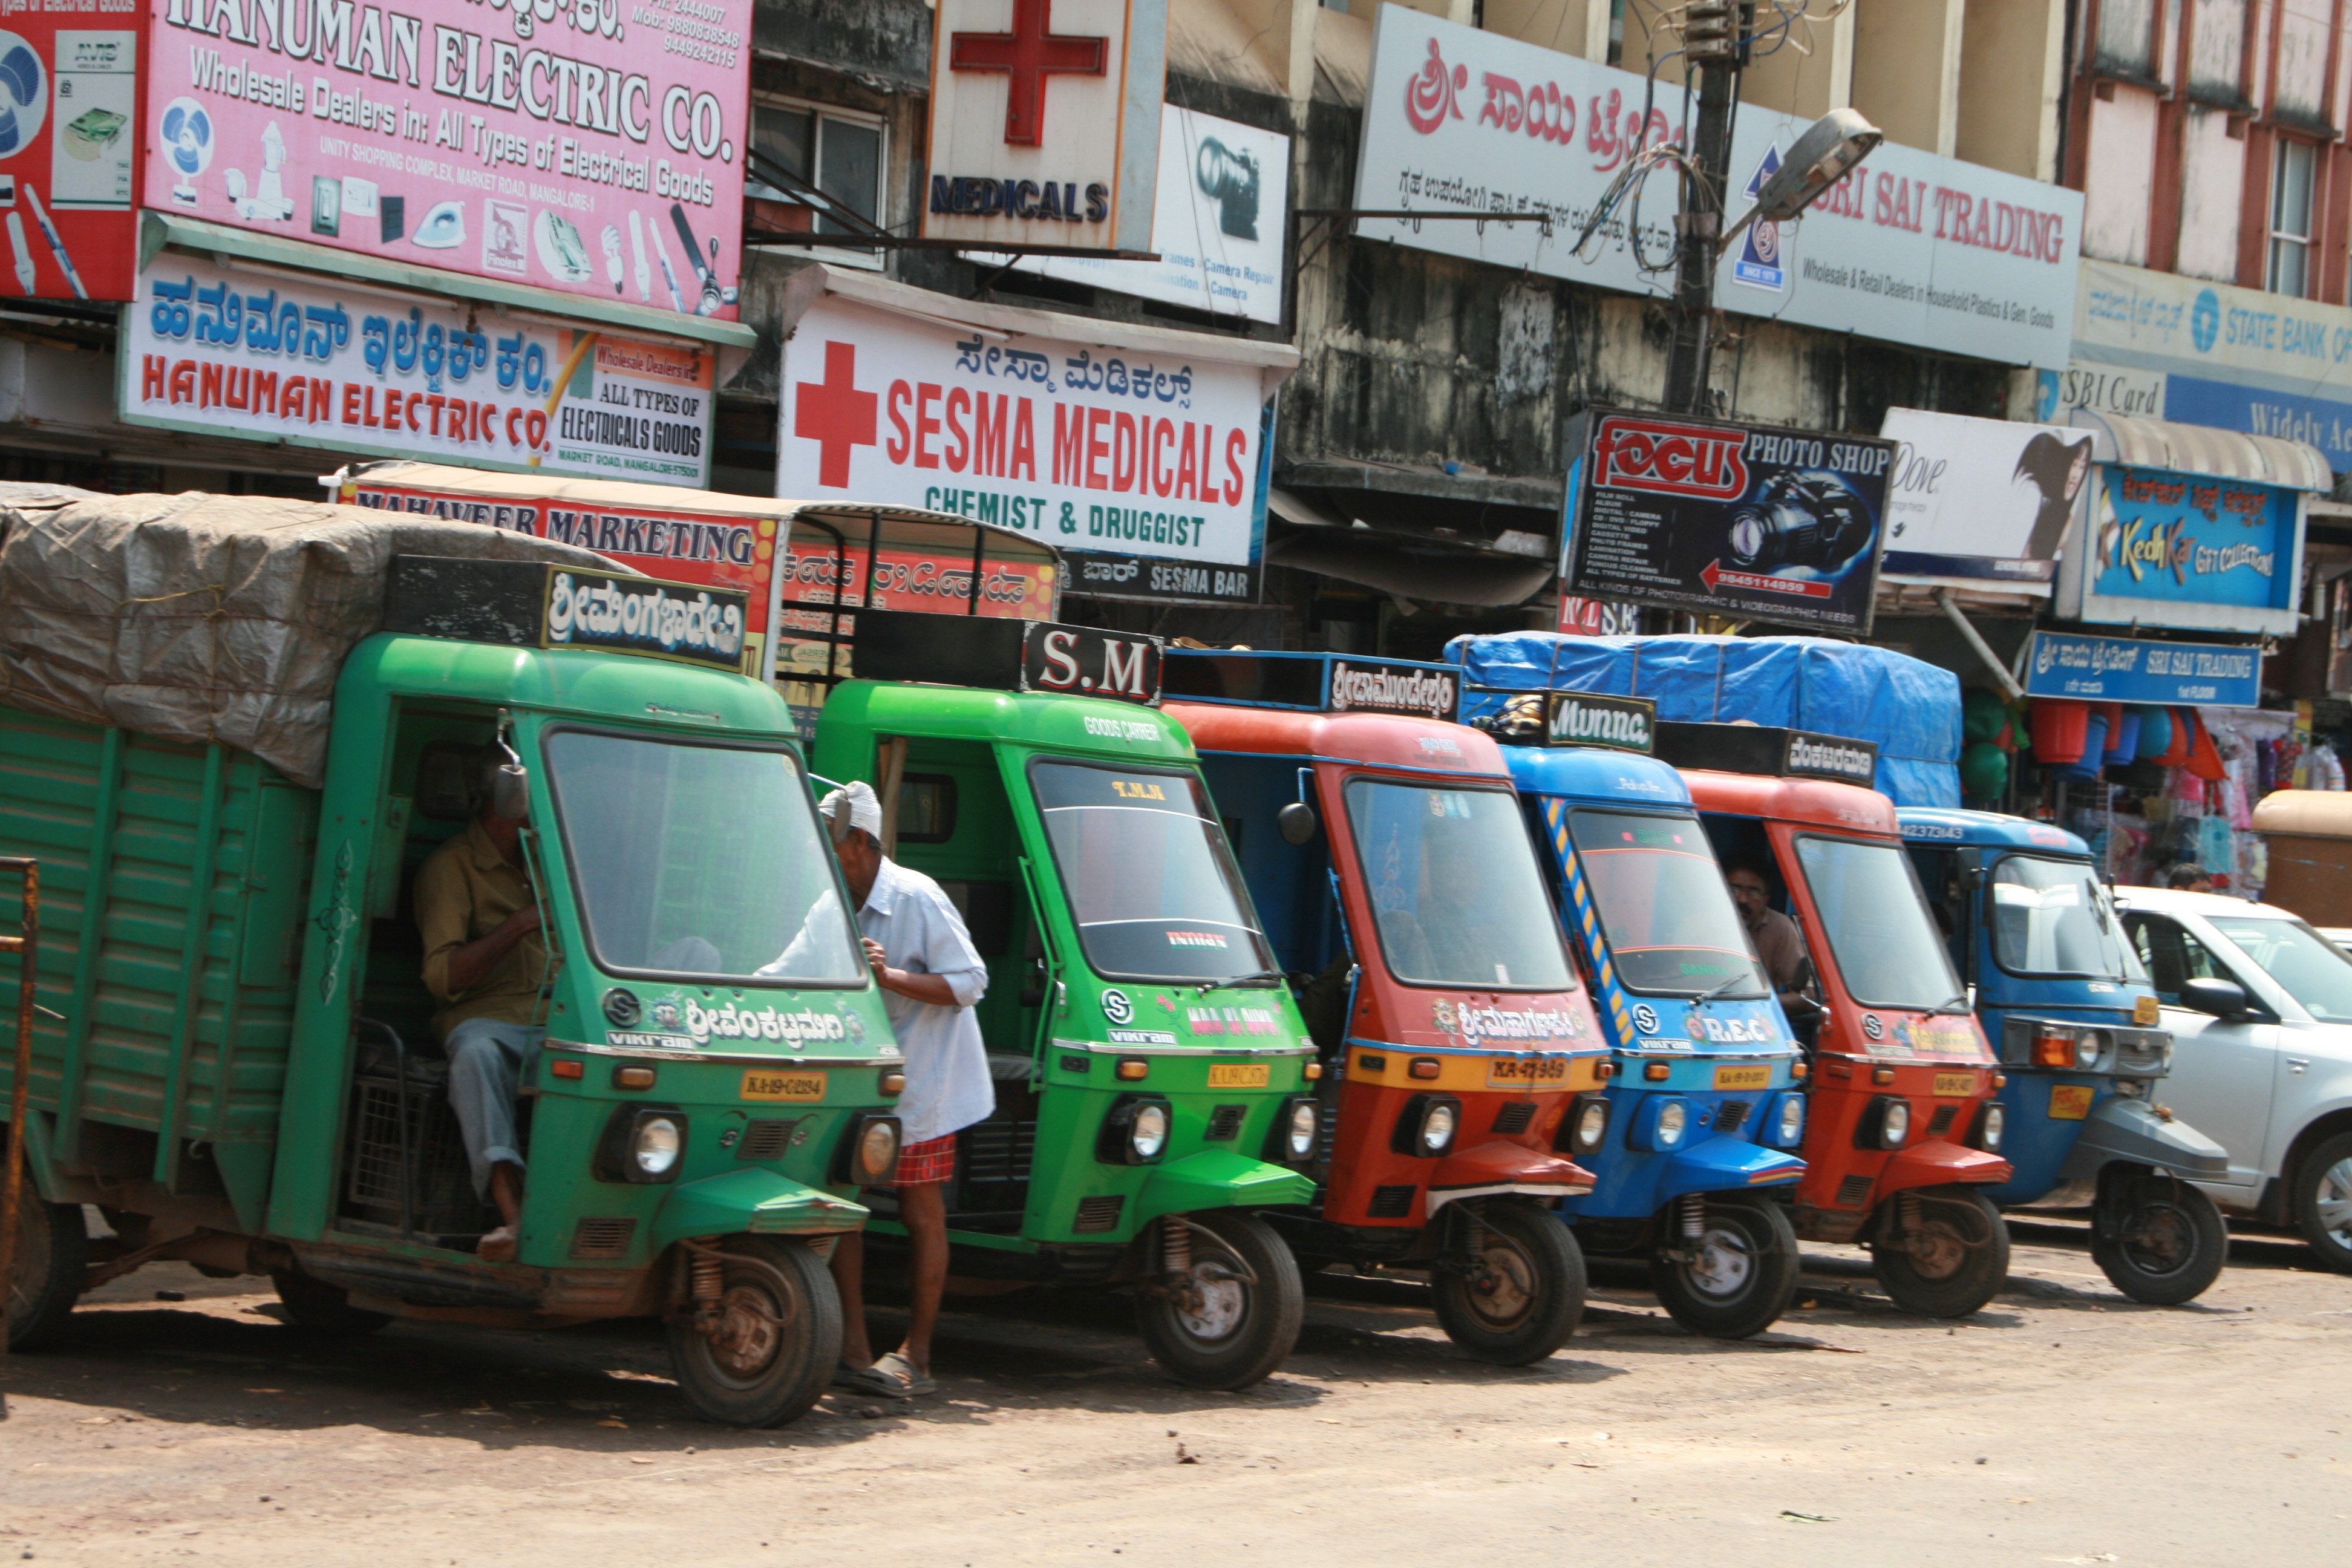
automobile, driving, transportation, transport, truck, vehicle, drive, auto, automotive, tuk tuk, automobiles, cars, motor, india